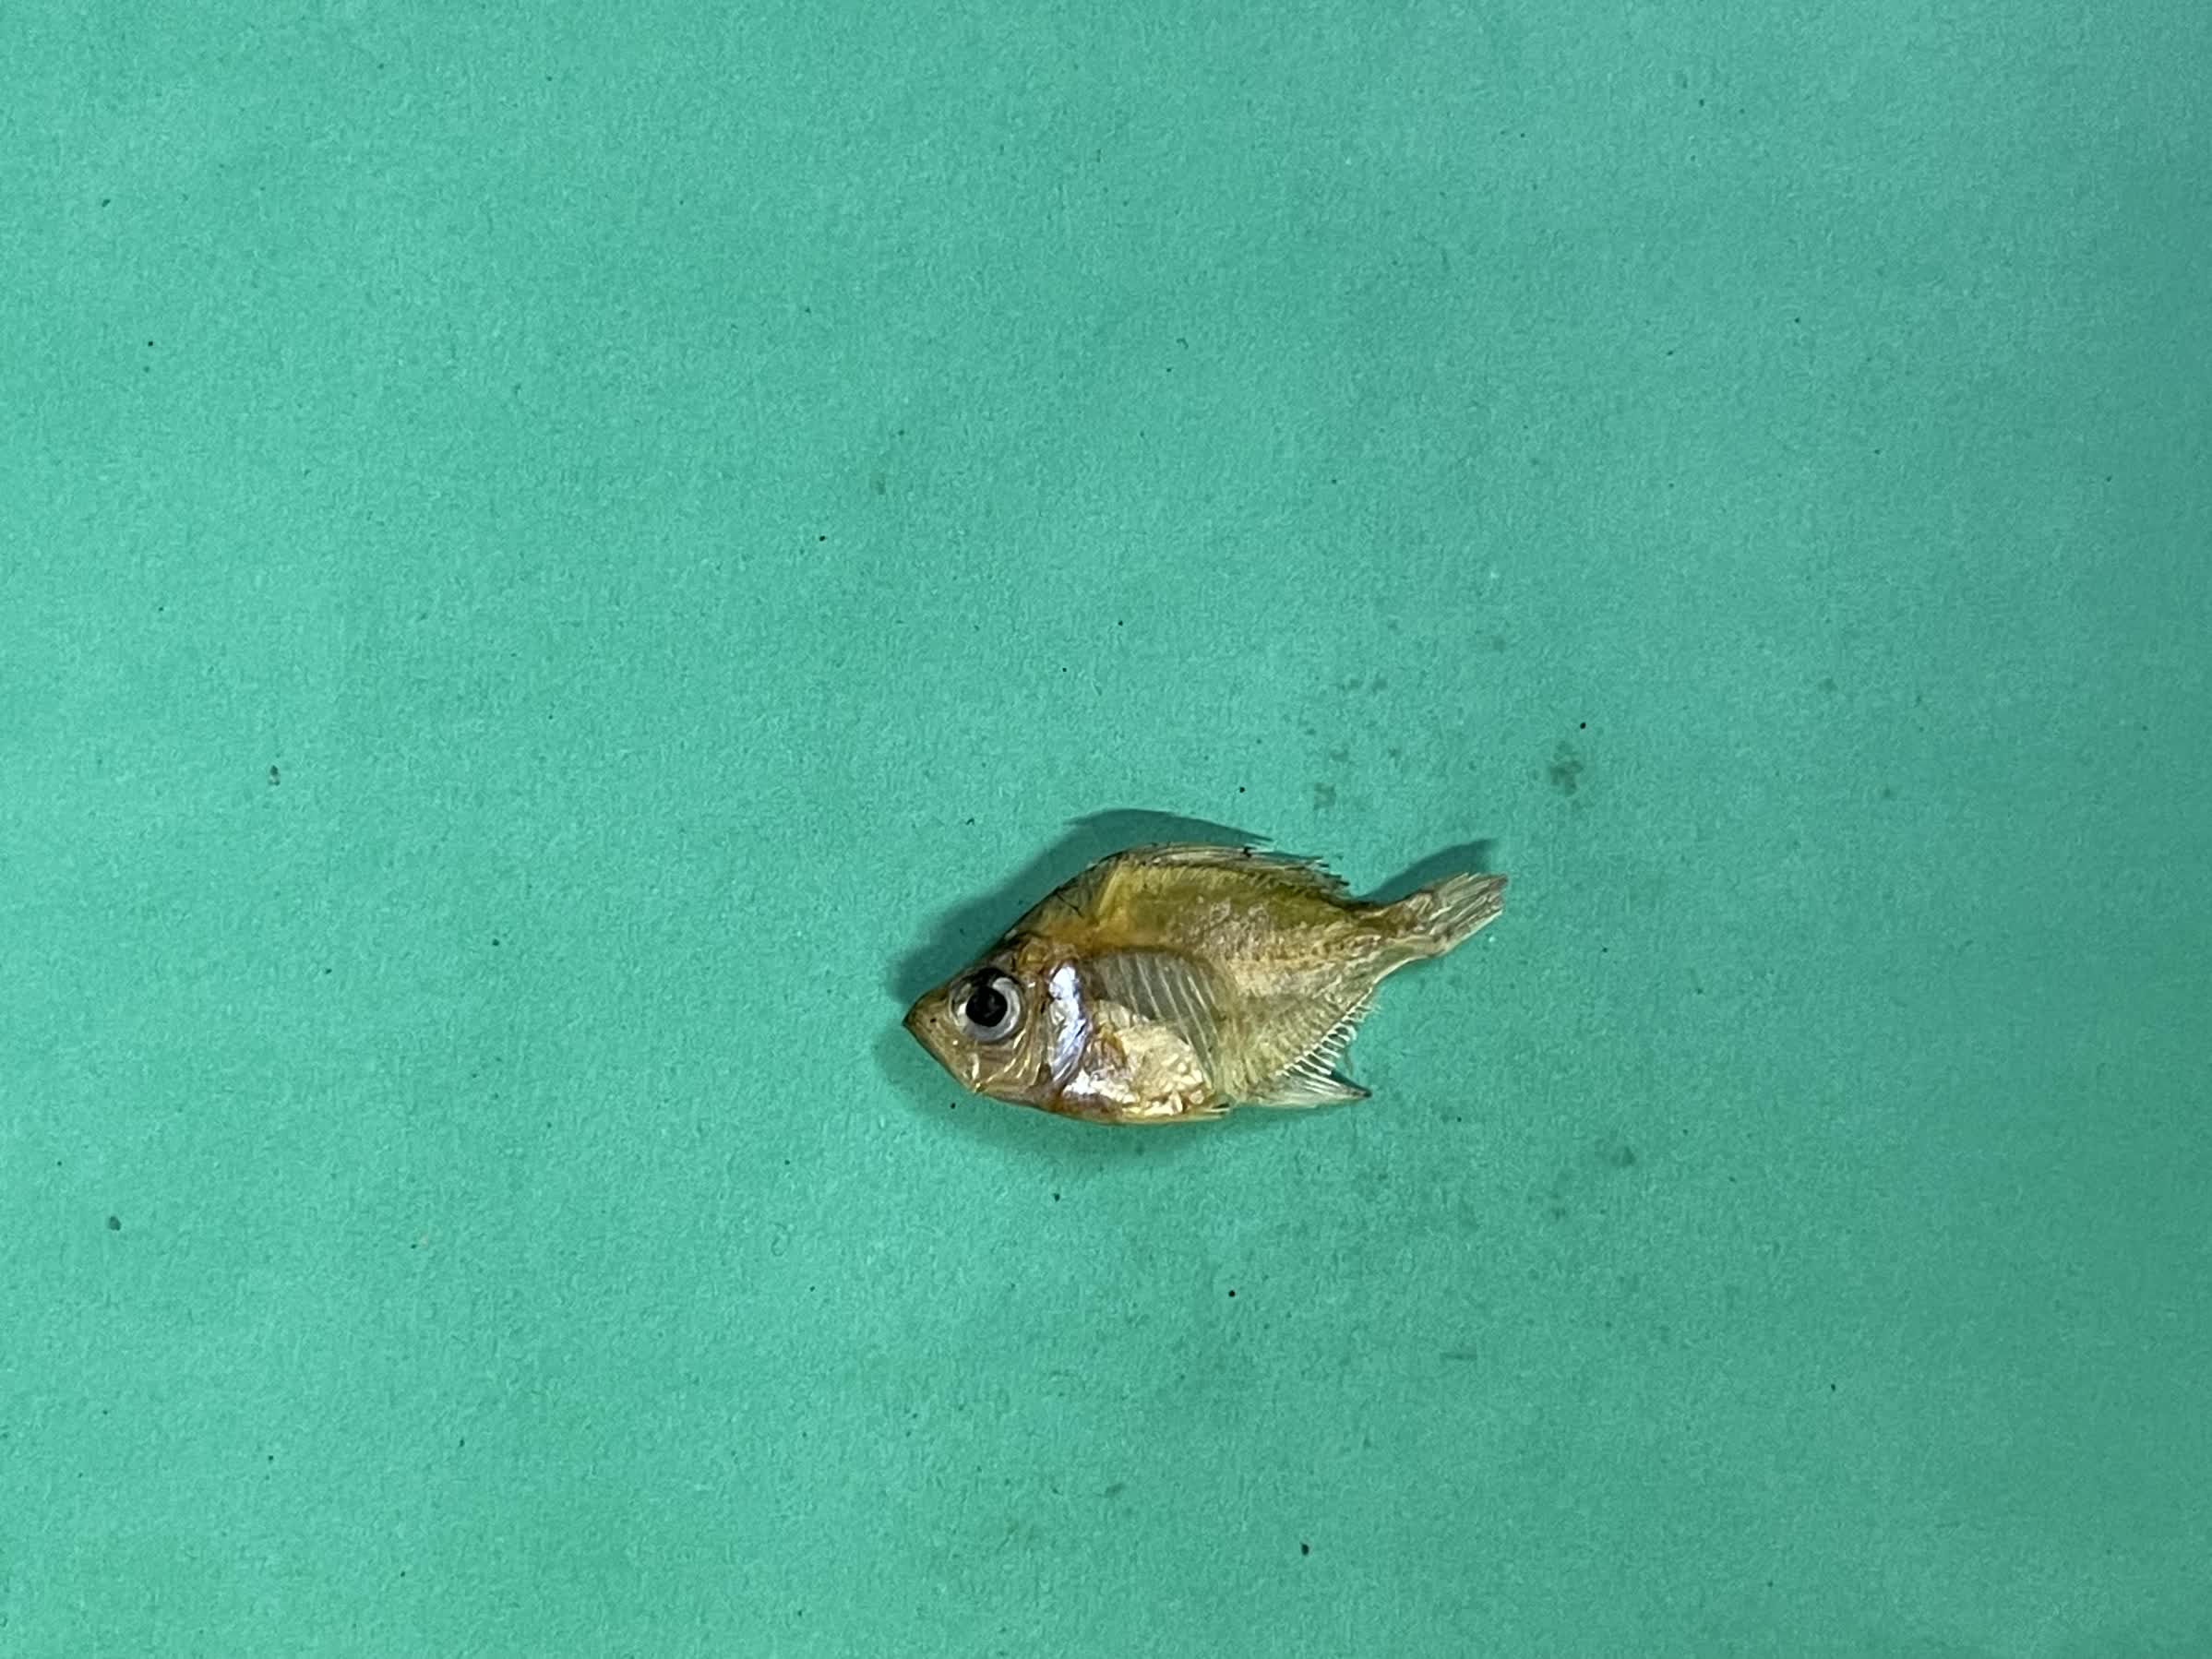
Species: Chanda